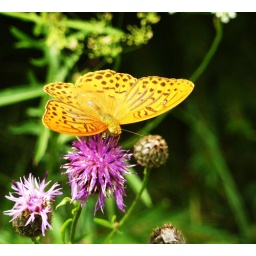
a butterfly and flowers in Slovakia